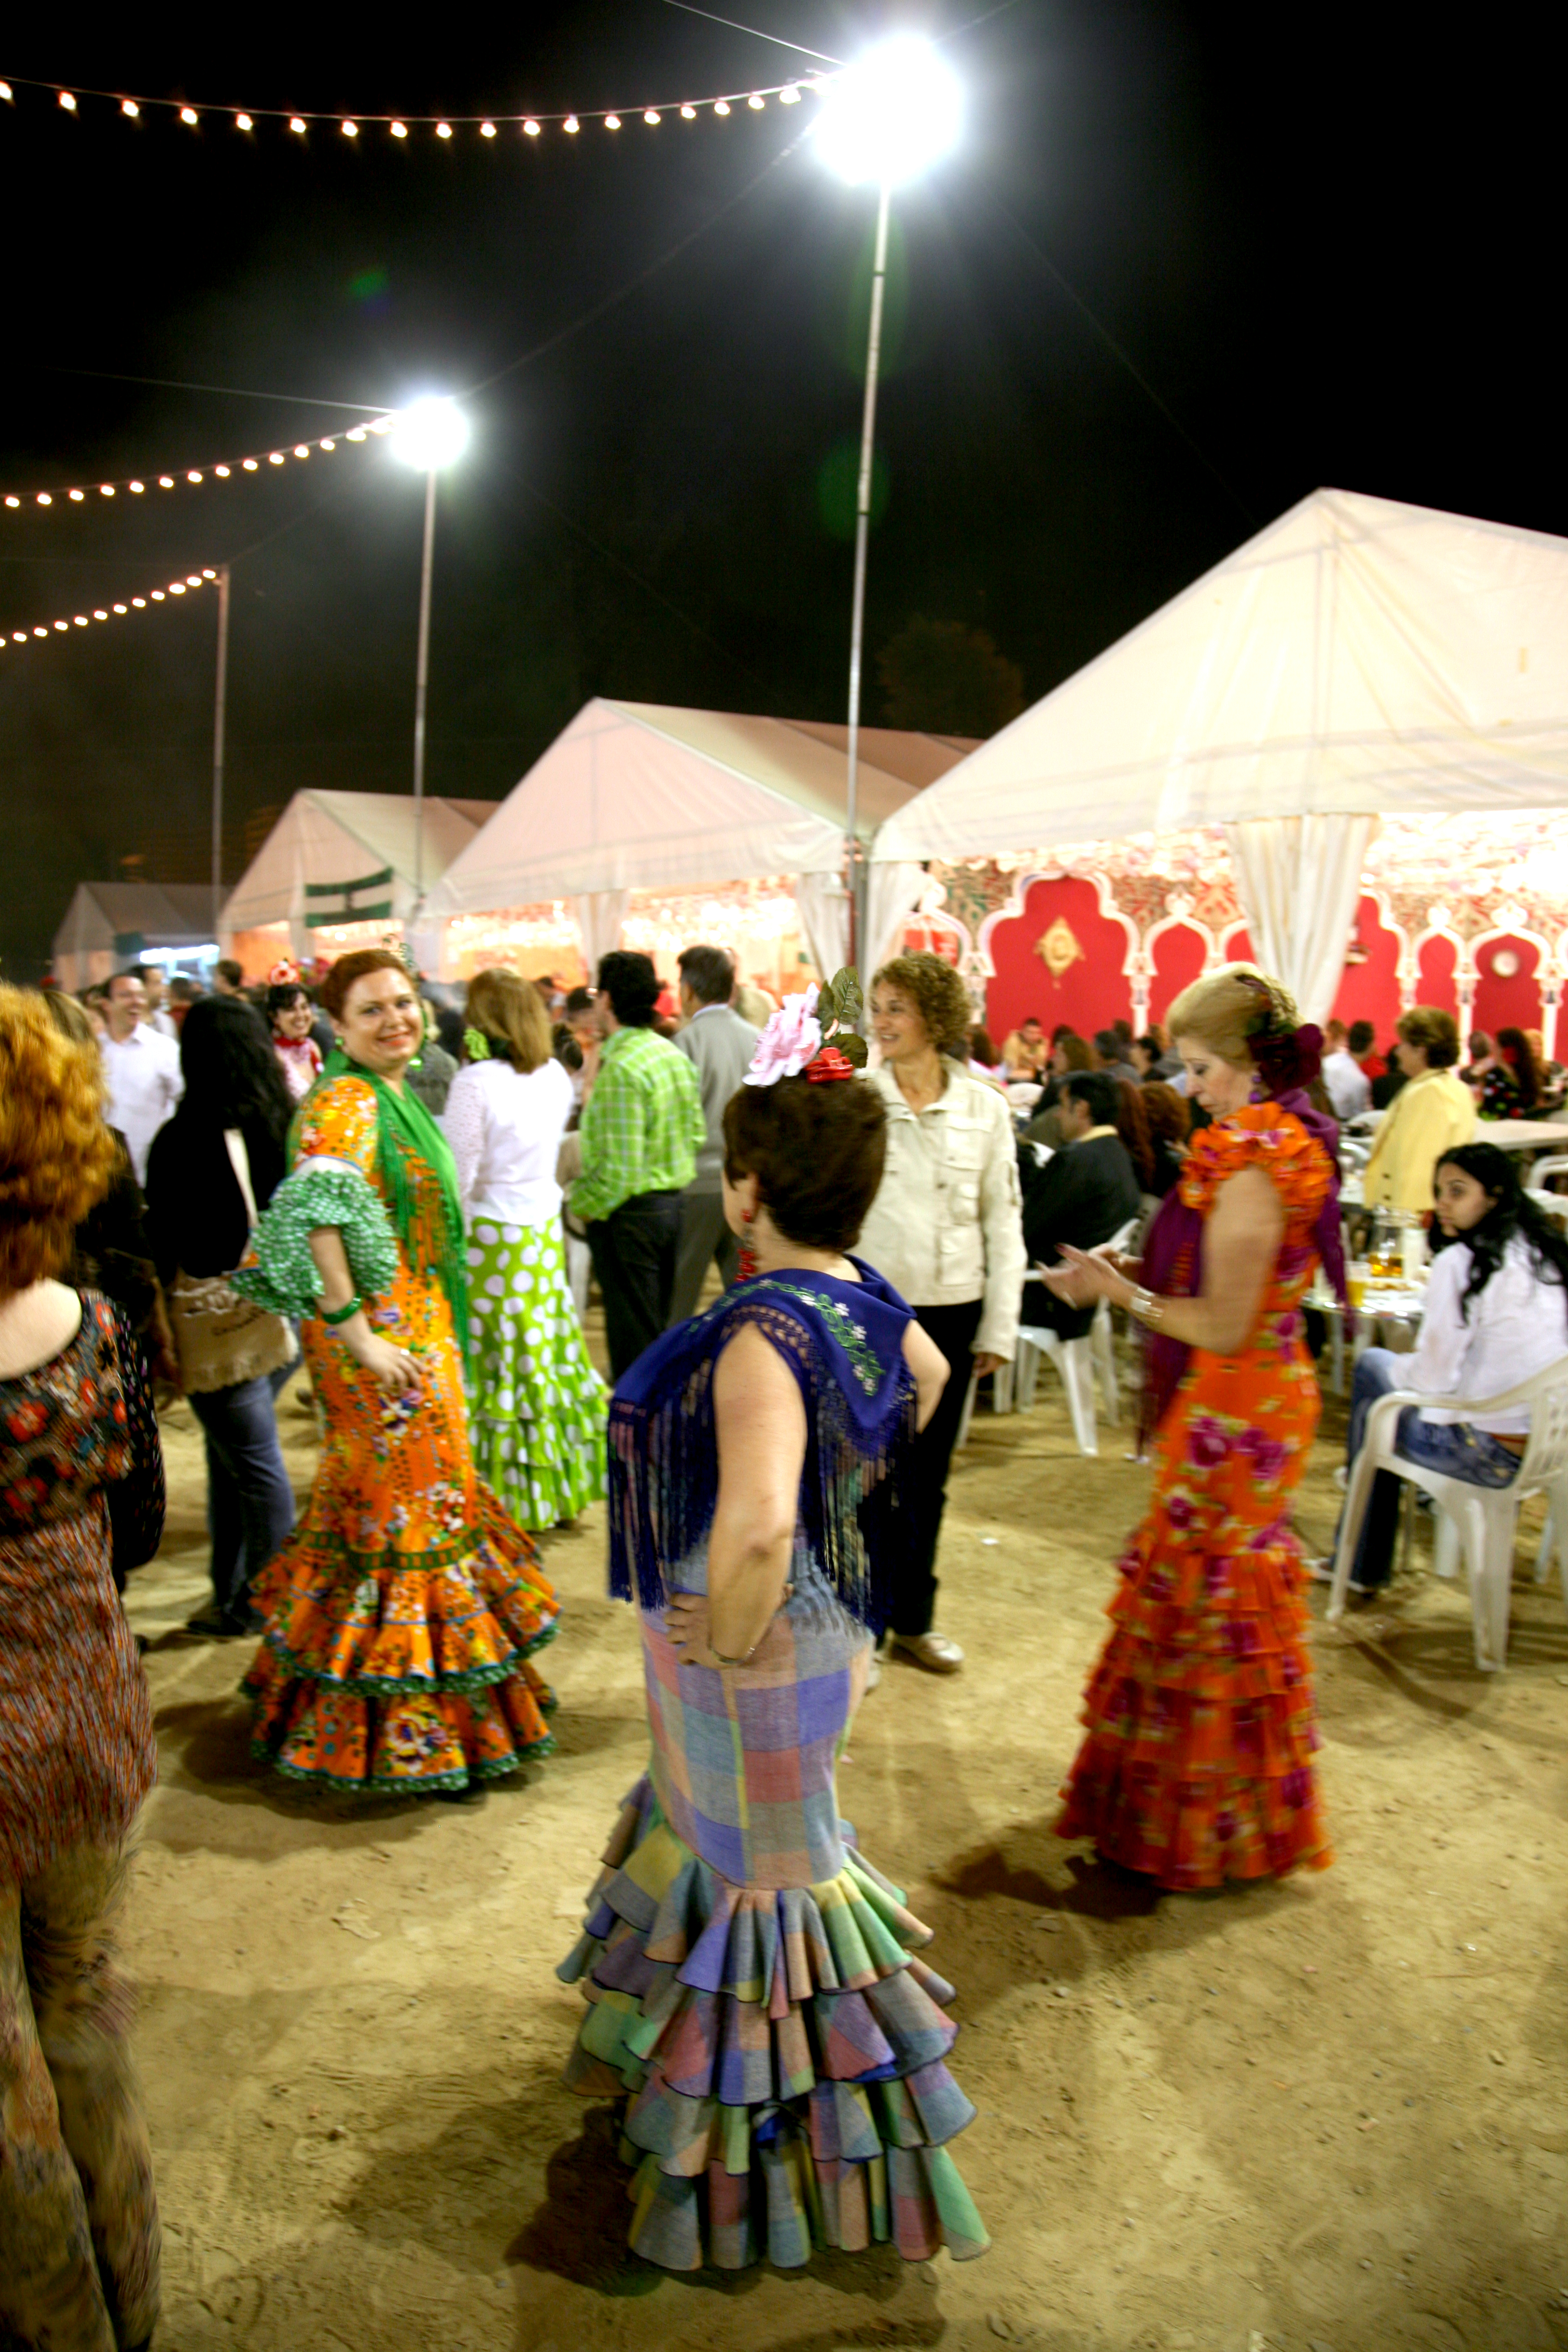
dance, festival, spain, espagne, valencia, espanha, danse, flamenco, event, tradition, feria, fair, folklore, espana, spanien, danza, spagna, spanje, espanya, valence, tanz, feriaandaluza, folk dance, musical theatre